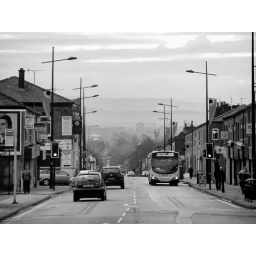
I liked the way the houses on either side of the road act like a window onto the hills in the distance.